William G. O'Neill

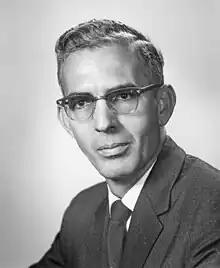
O'Neill in 1959

William G. O'Neill (February 14, 1921 – May 24, 1996) was an American politician. He served as a Democratic member of the Florida House of Representatives.